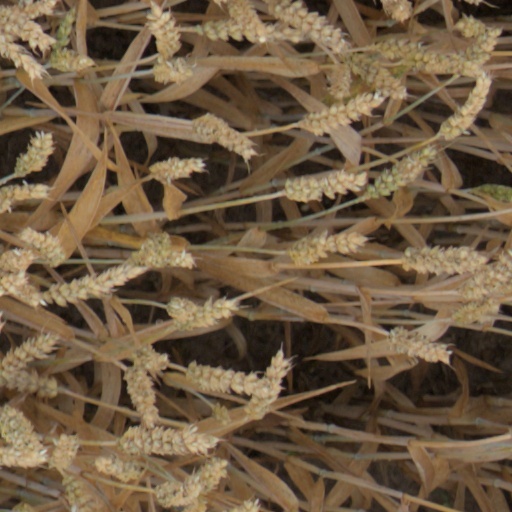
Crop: wheat